Pontefract Tanshelf railway station

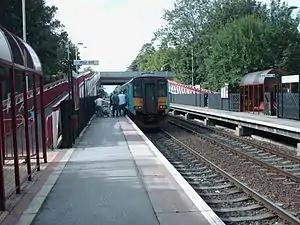
The view from platform 1, Class 156 DMU no. 156479 in old Arriva Trains Northern livery in August 2006

Pontefract Tanshelf railway station is the most central station in the market town of Pontefract in West Yorkshire, England, and serves Pontefract Races, the racecourse located just down the street from the station. It lies on the Pontefract Line operated by Northern and is east of Wakefield Kirkgate. In the days of coal mining in the Pontefract area, the station served the needs of the local workforce with regular and frequent services timed for the beginning and the end of mining shifts. The station is the closest to the former Prince of Wales Colliery which closed in August 2002. The station serves Beechnut Lane, the home ground of Pontefract Collieries F.C.